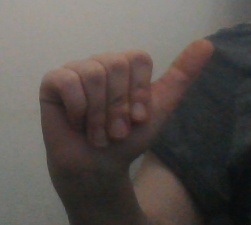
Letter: dhad